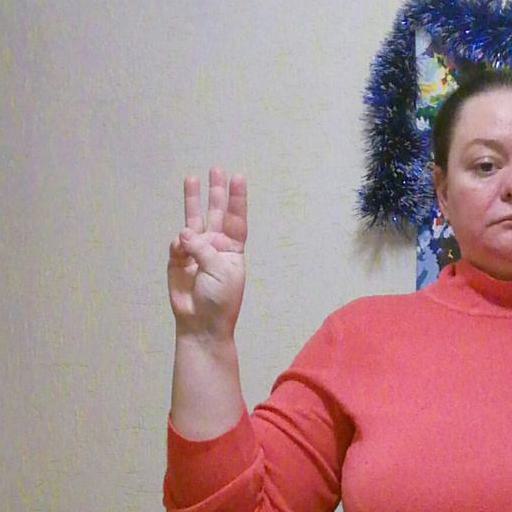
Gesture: three